The Forest Rangers (film)

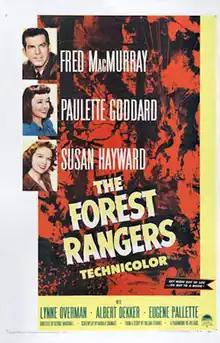
1942 Theatrical Poster

The Forest Rangers is a 1942 American adventure film made by Paramount Pictures, directed by George Marshall, written by Harold Shumate based on a story by Thelma Strabel, and starring Fred MacMurray, Paulette Goddard, and Susan Hayward. The film was notable for introducing the song "Jingle Jangle Jingle" which became a huge hit for Kay Kyser.